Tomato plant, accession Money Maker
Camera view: bottom (45 deg); turntable rotation: 120 degrees
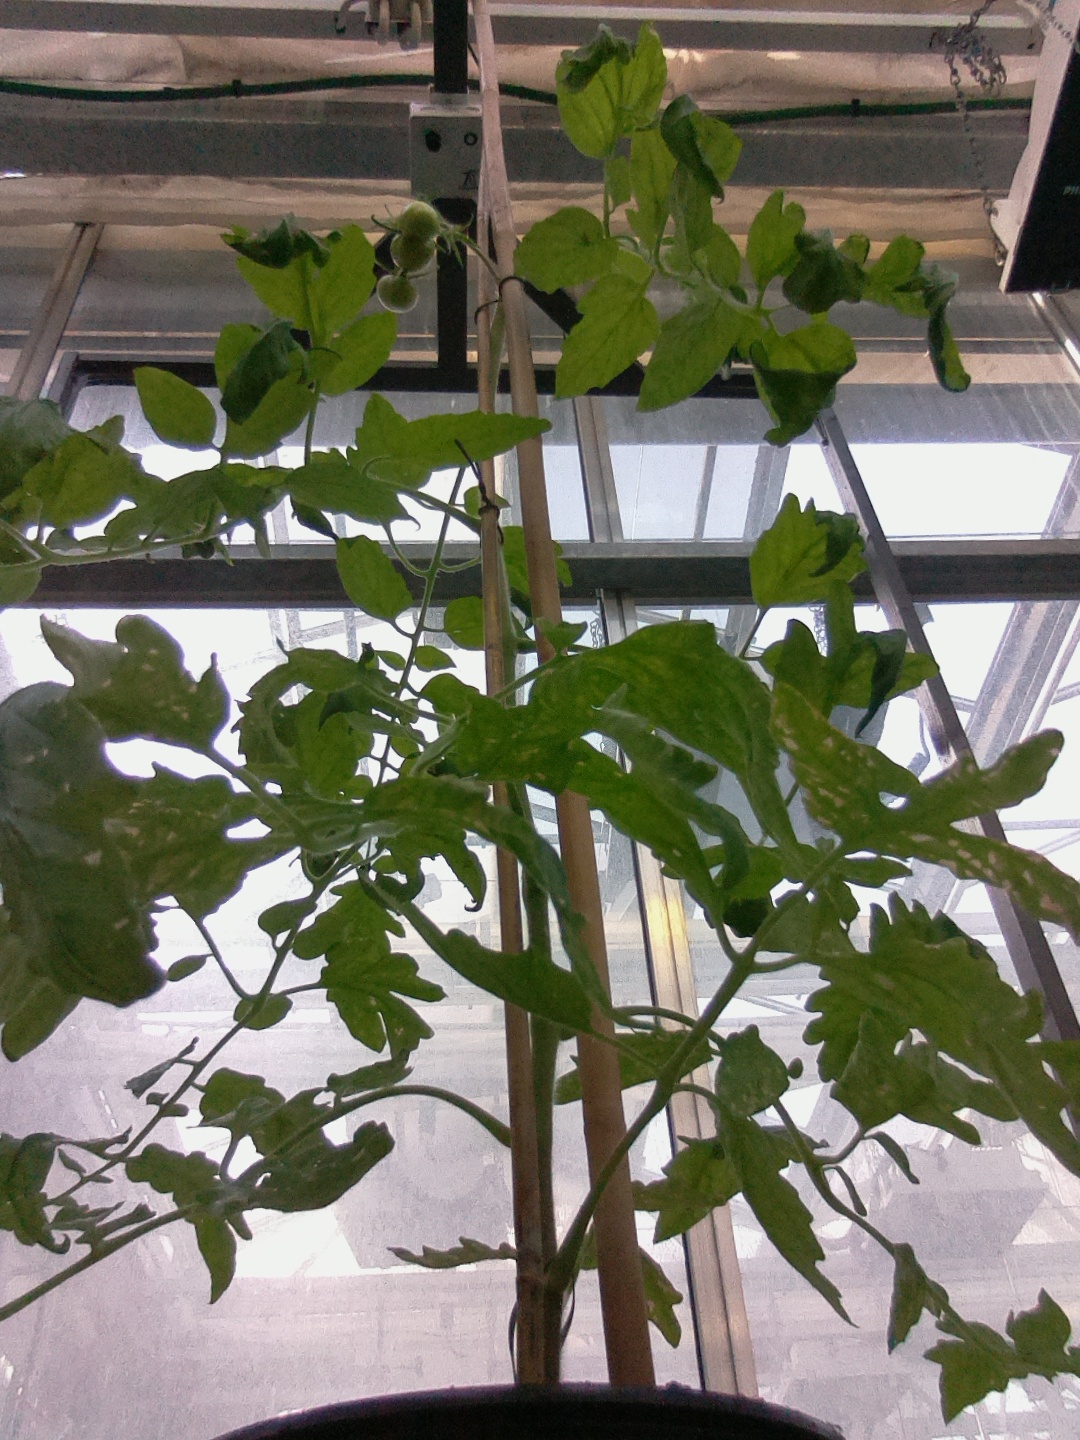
BBCH growth stage 72: 20%-30% of final fruit size